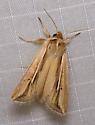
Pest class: wheathead_armyworm_Dargida_diffusa